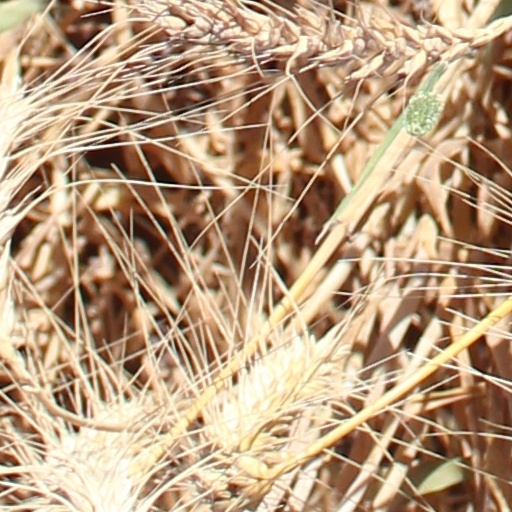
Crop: wheat